Connie Francis

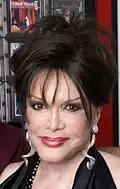
Francis in 2011

Francis retired in 2018, and lived in Florida the remainder of her life. Until 2025, she had fallen into relative obscurity as a victim of the oldies format's decline and shift away from early 1960smusic; a 2022survey noted that Francis had more of her songs dropped from radio airplay than anyone other than the Osmond family. In May2025, her 1962 song "Pretty Little Baby" went viral on TikTok and became a sleeper hit; when reached for comment, Francis said she had forgotten about the song but was pleased that her music—and the innocence it sought to represent—was being embraced by a younger audience.